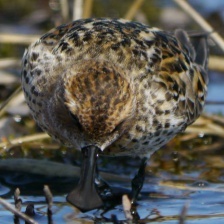
Species: SPOON BILED SANDPIPER
Scientific name: CALIDRIS PYGMAEA
ImageNet parent category: red-backed_sandpiper